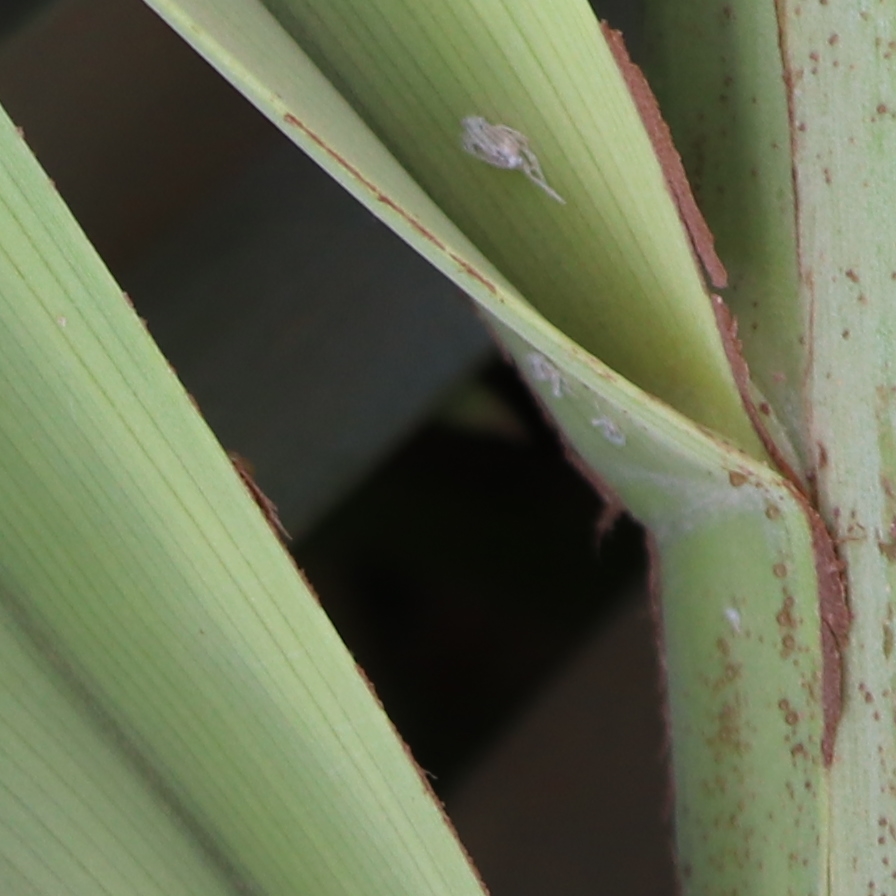
Label: Dubas